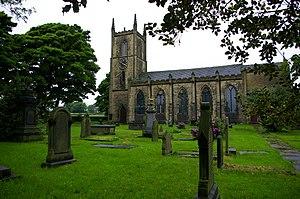
Anne Lister, née le 3 avril 1791 à Halifax et morte dans le Caucase le 22 septembre 1840, est connue au Royaume-Uni et en France pour des raisons totalement différentes : dans son pays, pour sa personnalité, son journal et sa réputation de première lesbienne moderne ; en France et dans les Pyrénées, pour avoir réalisé la première ascension officielle du Vignemale. Son prénom est généralement orthographié Ann en France, mais bien Anne en Grande-Bretagne.